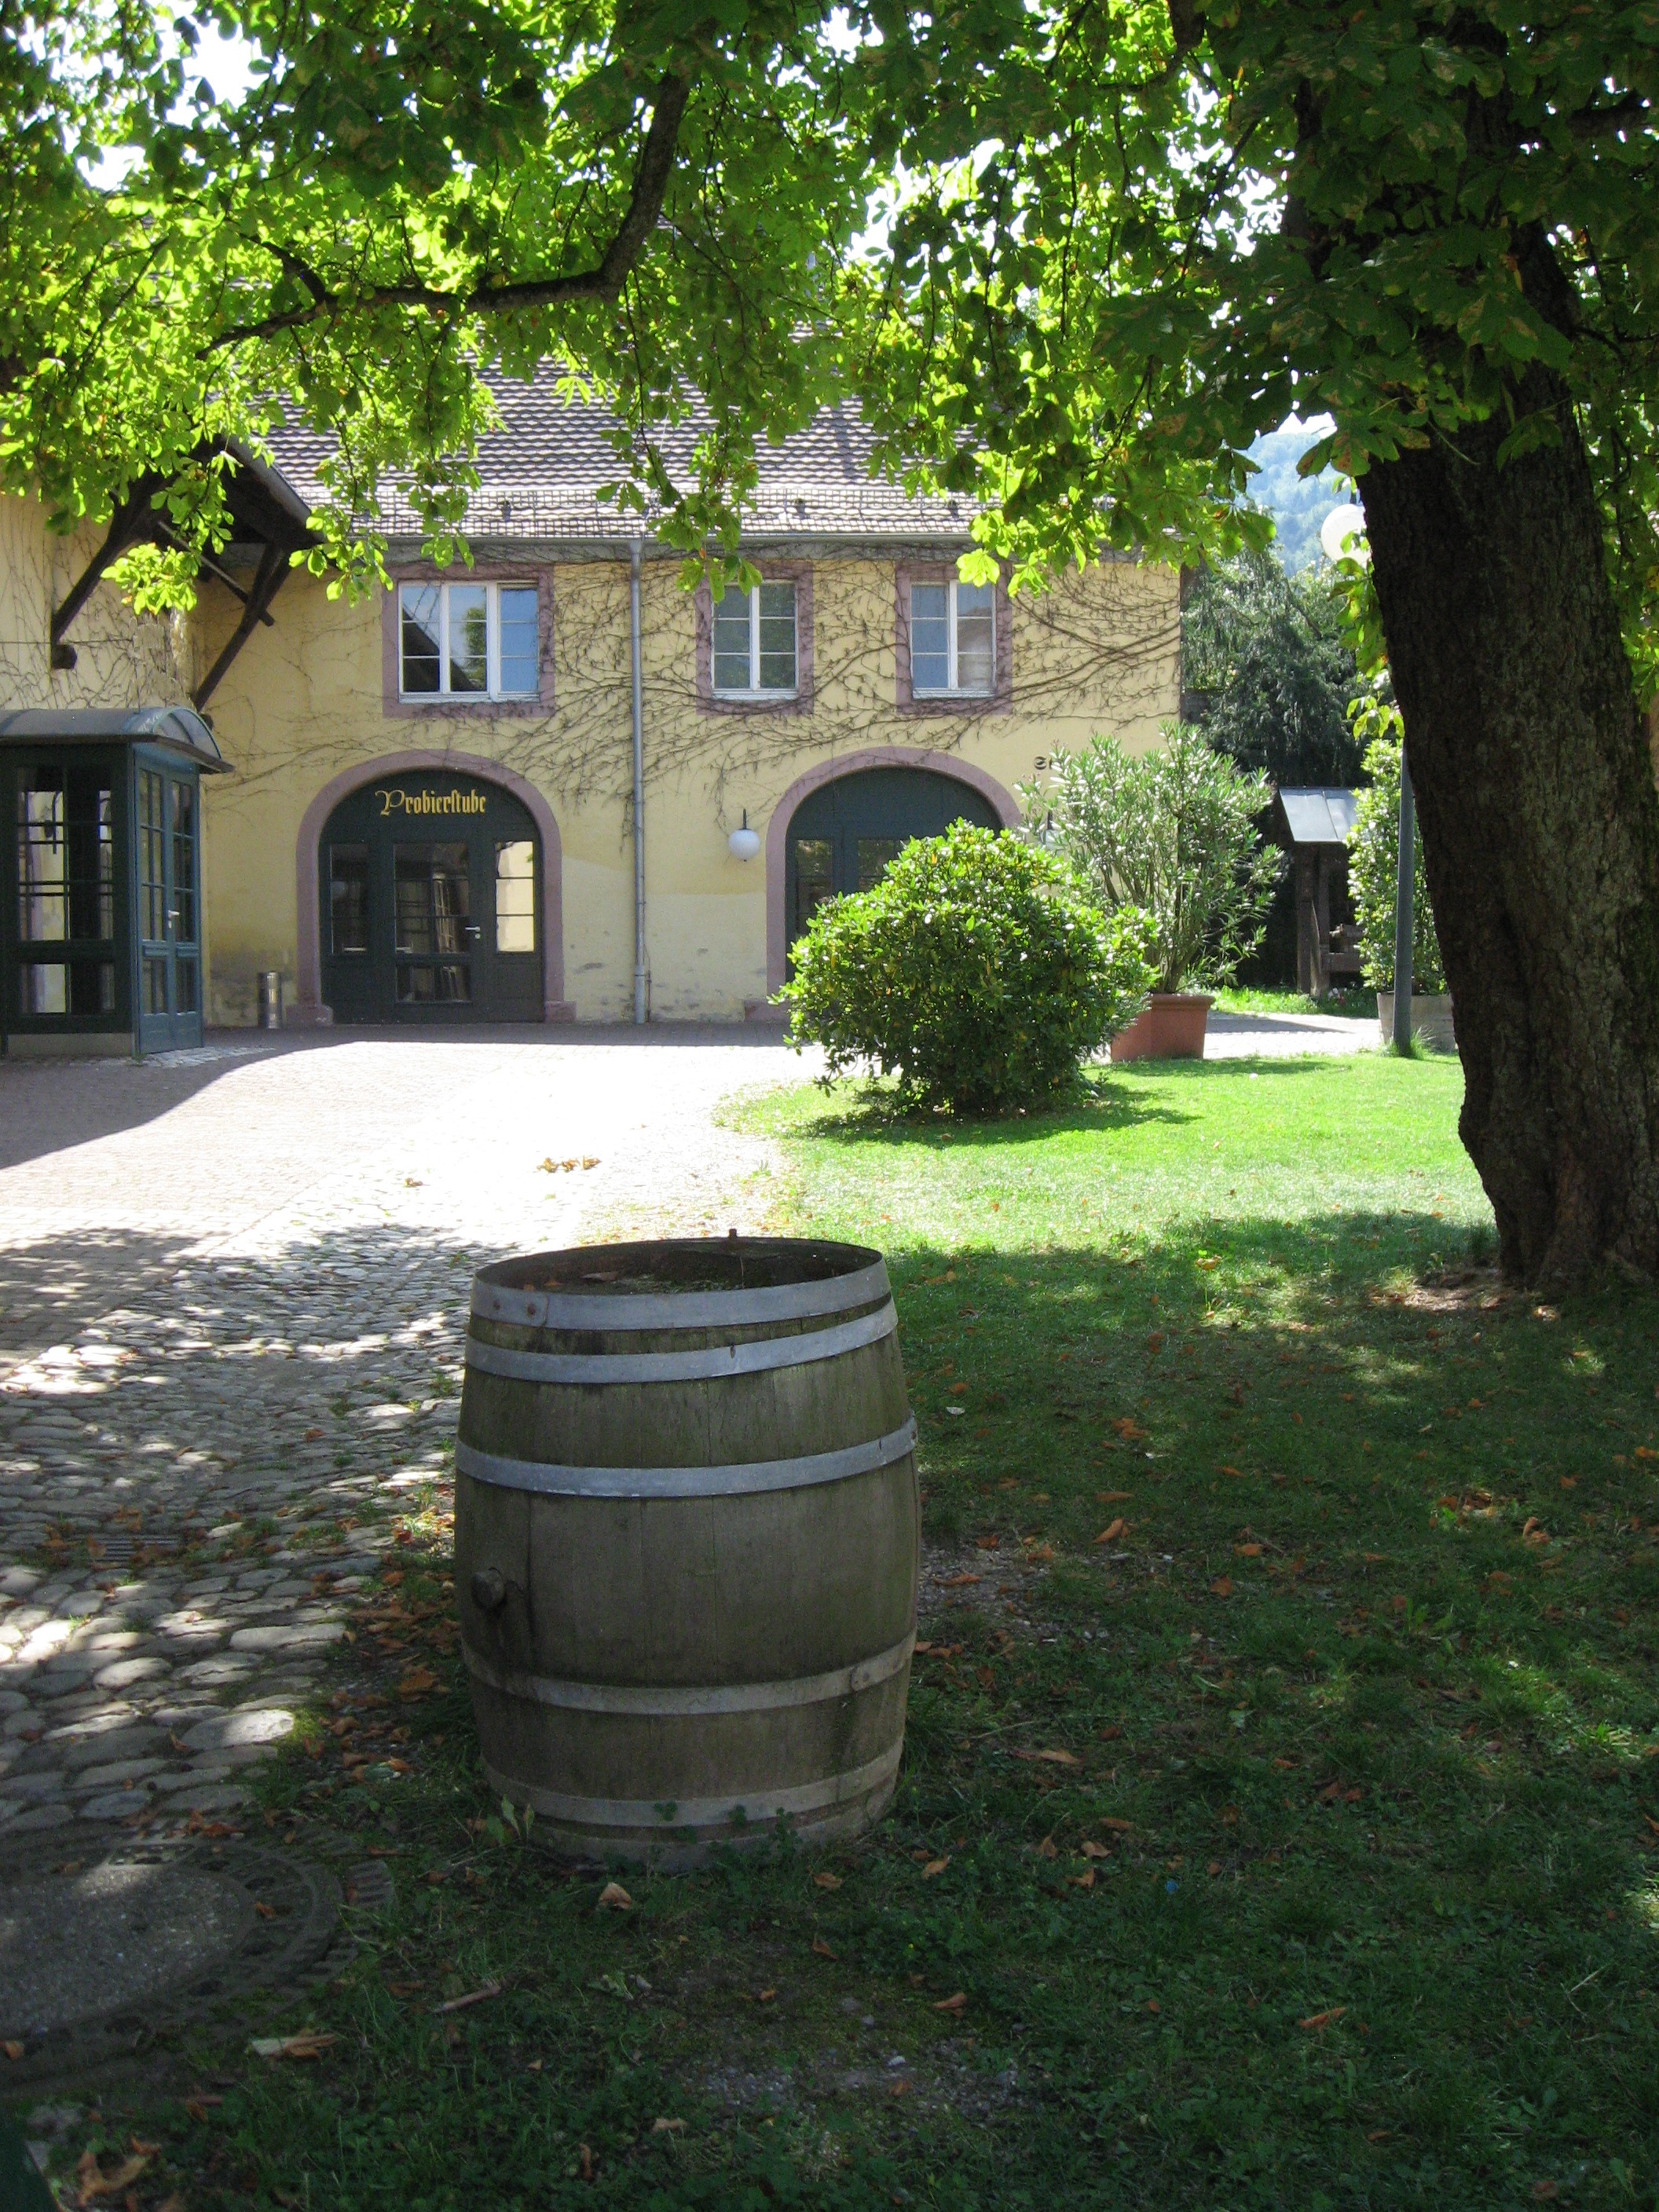
tree, lawn, house, building, home, summer, cottage, backyard, garden, barrel, estate, yard, winery, hof, weinhof, wine barrel, man made object